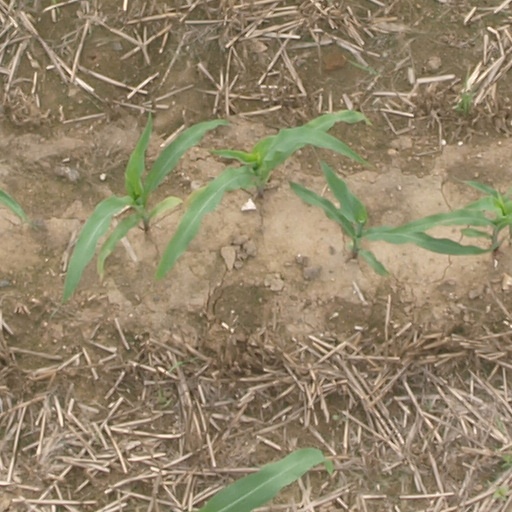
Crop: maize; corn